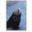
Label: seal